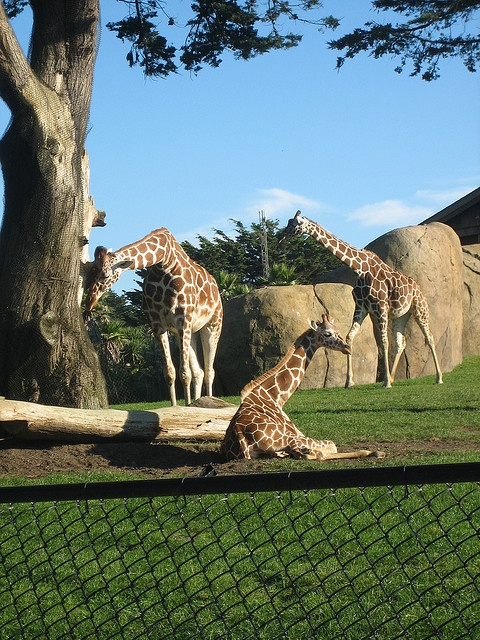
three giraffes behind a fence with a tree near by
Several giraffes hang out behind a chain link fence.
Three giraffes lounging around in a grassy zoo enclosure.
Two giraffes are standing in an enclosure while a third is laying down.
A trio of giraffes lounging in a fenced off grass area.